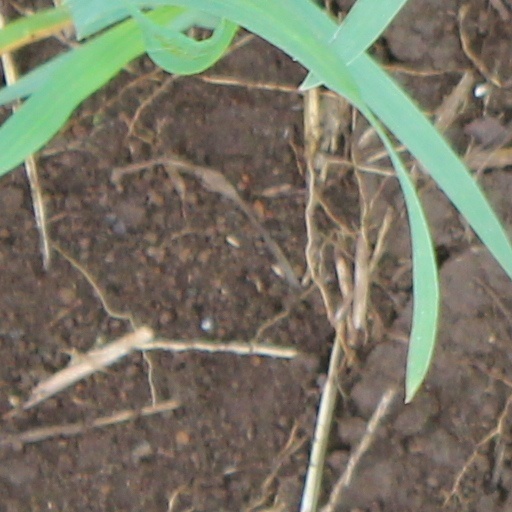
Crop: wheat